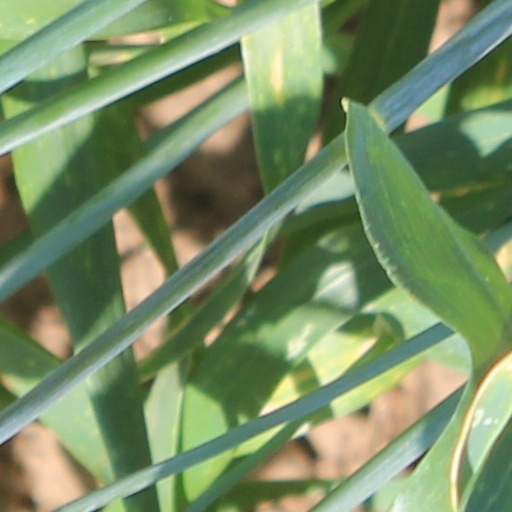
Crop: wheat